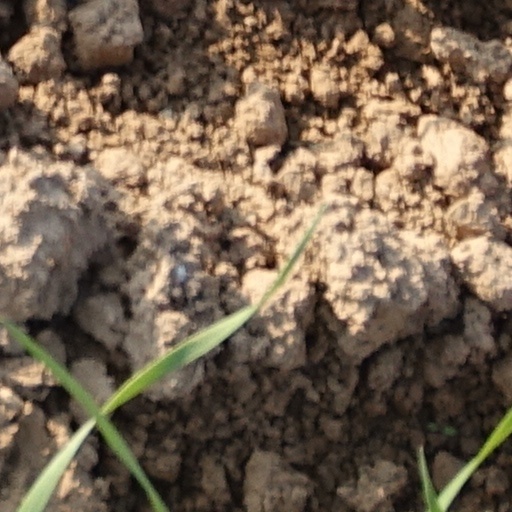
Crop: wheat